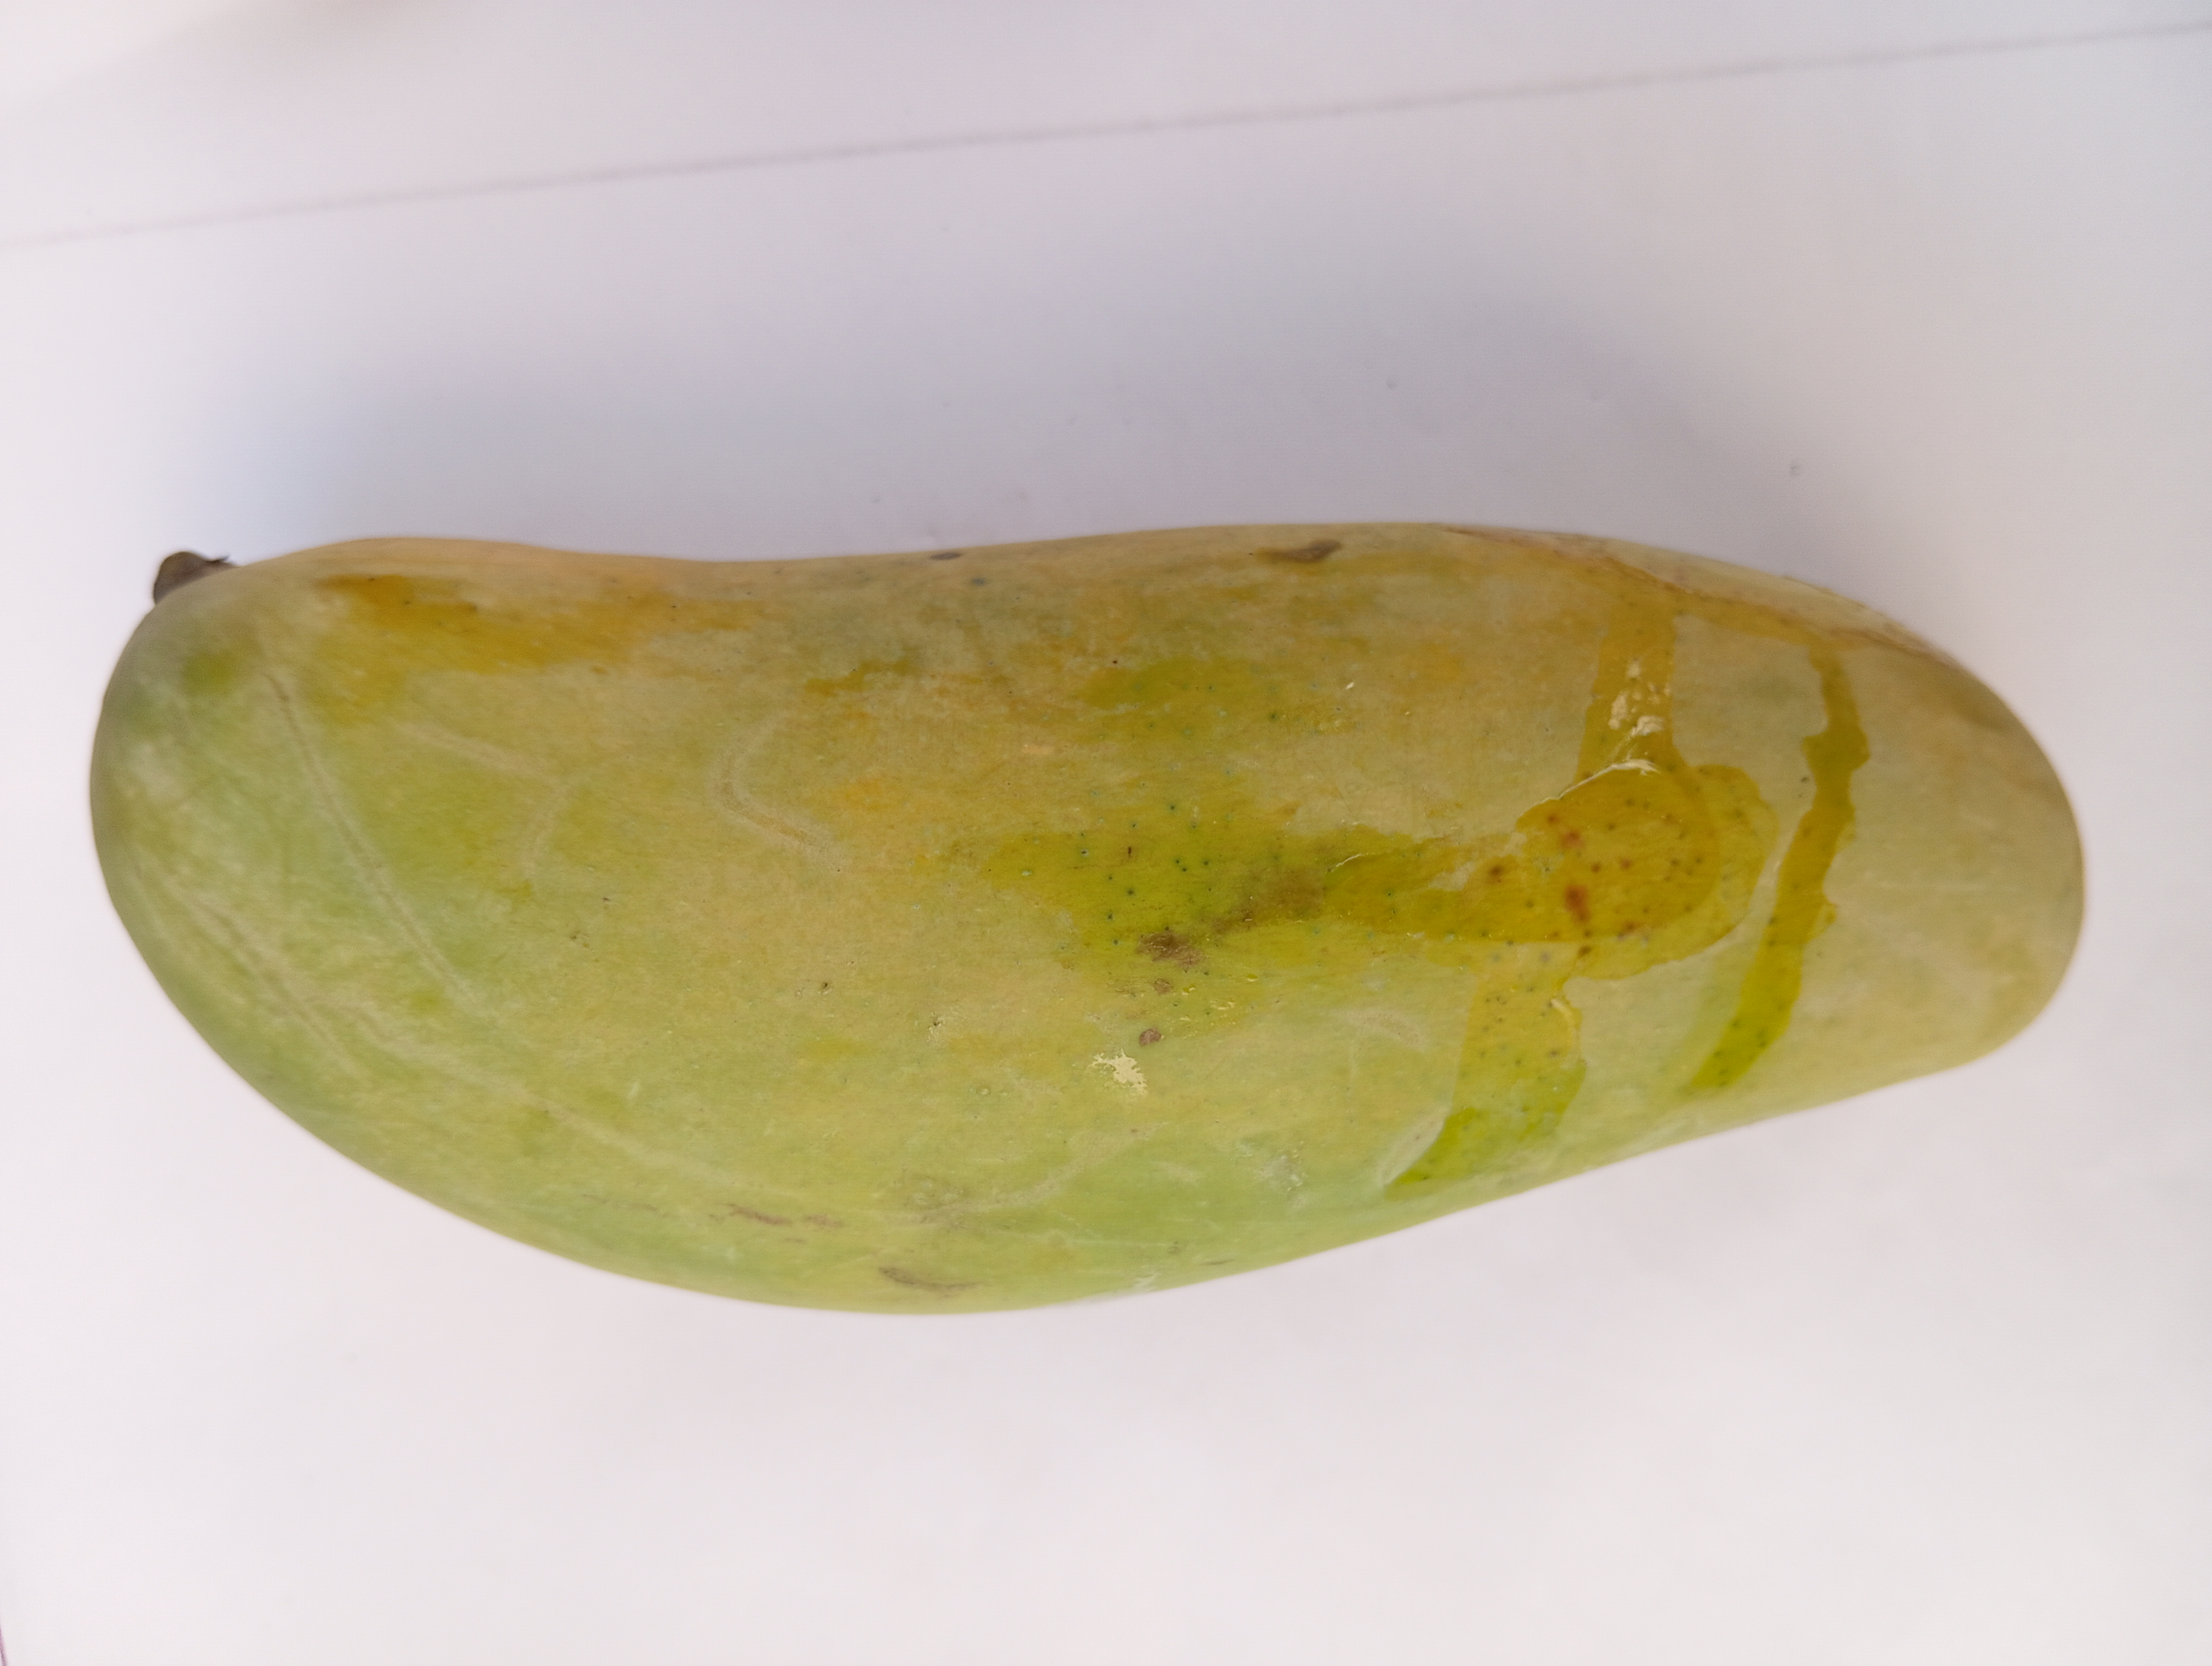
Mango variety: Banana